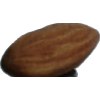
Label: Almonds 1